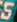
Number: 5